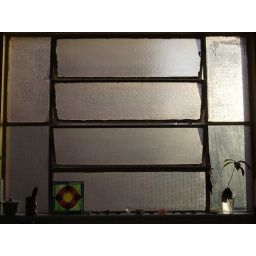
The window in the kitchen